Brandt House (Lafayette, Louisiana)

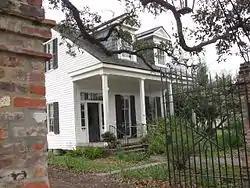

The Brandt House, also known as Bonnet House and Richard House, is a historic house located at 614 Madison Street in Lafayette, Louisiana.